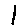
Label: 1